Indian Singaporeans

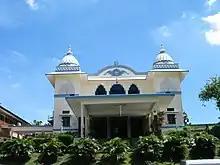
Ramakrishna Mission, Singapore.

From the 19th century, Hindu reform movements emerged in India as part of a broader cultural modernisation. These movements sought to promote what they saw as a more authentic form of Hinduism while addressing social abuses, such as the Hindu caste system. These movements spread to overseas Indian communities, including Singapore. Groups like the Ramakrishna Mission, Arya Samaj and Sree Narayana Mission were active conduits of this reform movement. Traditional religious practices, especially among lower caste Hindus, centred around various rural folk traditions, esoteric rituals and superstitions. In contrast, the new movement appealed to better educated urban Hindus, by conducting religious education classes for children and adults, and interpreting the values, concepts and principals behind the religion for lay people. These groups also encouraged a more direct relationship with God, unmediated by Brahmin priests and rituals, through individual devotion (stemming from the Bhakti movement), chanting Bhajans, or hymns, as well as through yoga. Charitable service was also promoted. The Ramakrishna Mission in Singapore set up a home for boys from troubled homes, while the Sree Narayana Mission set up a home of the destitute elderly.